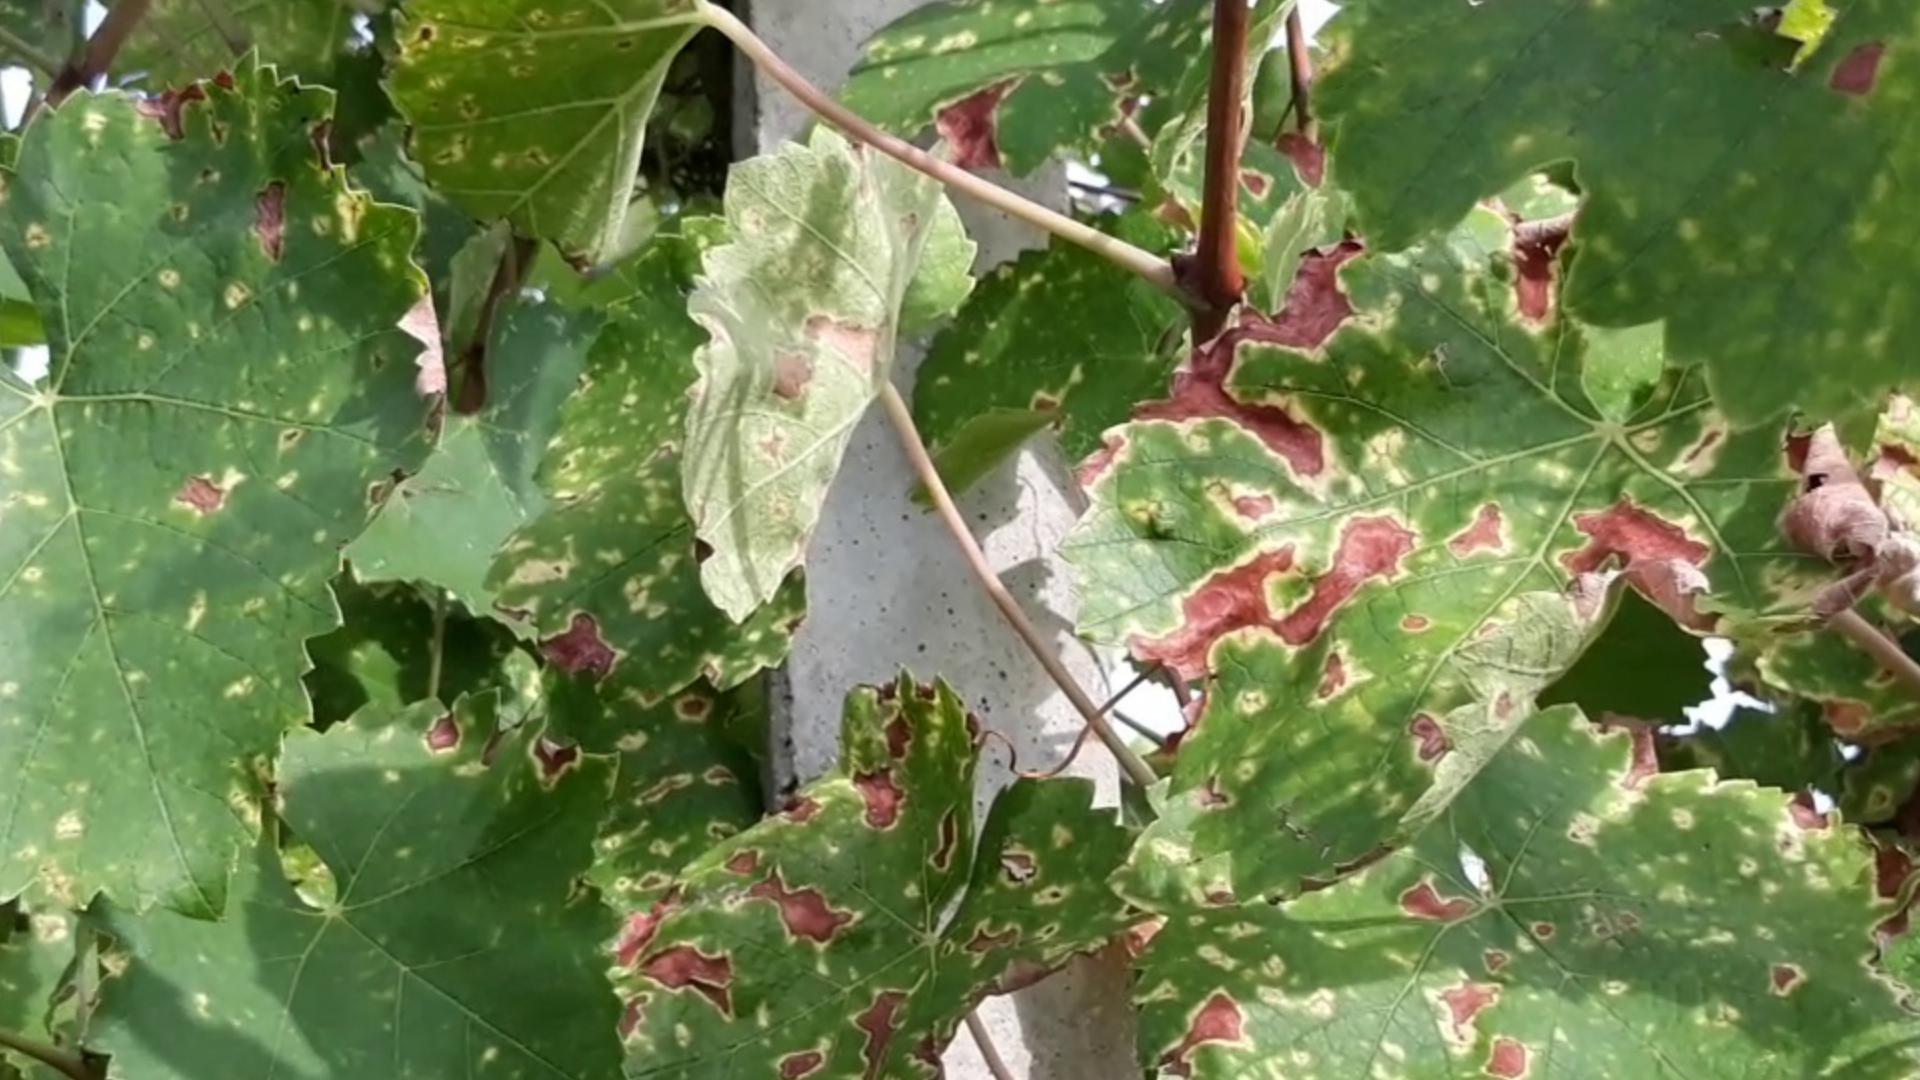
Label: esca